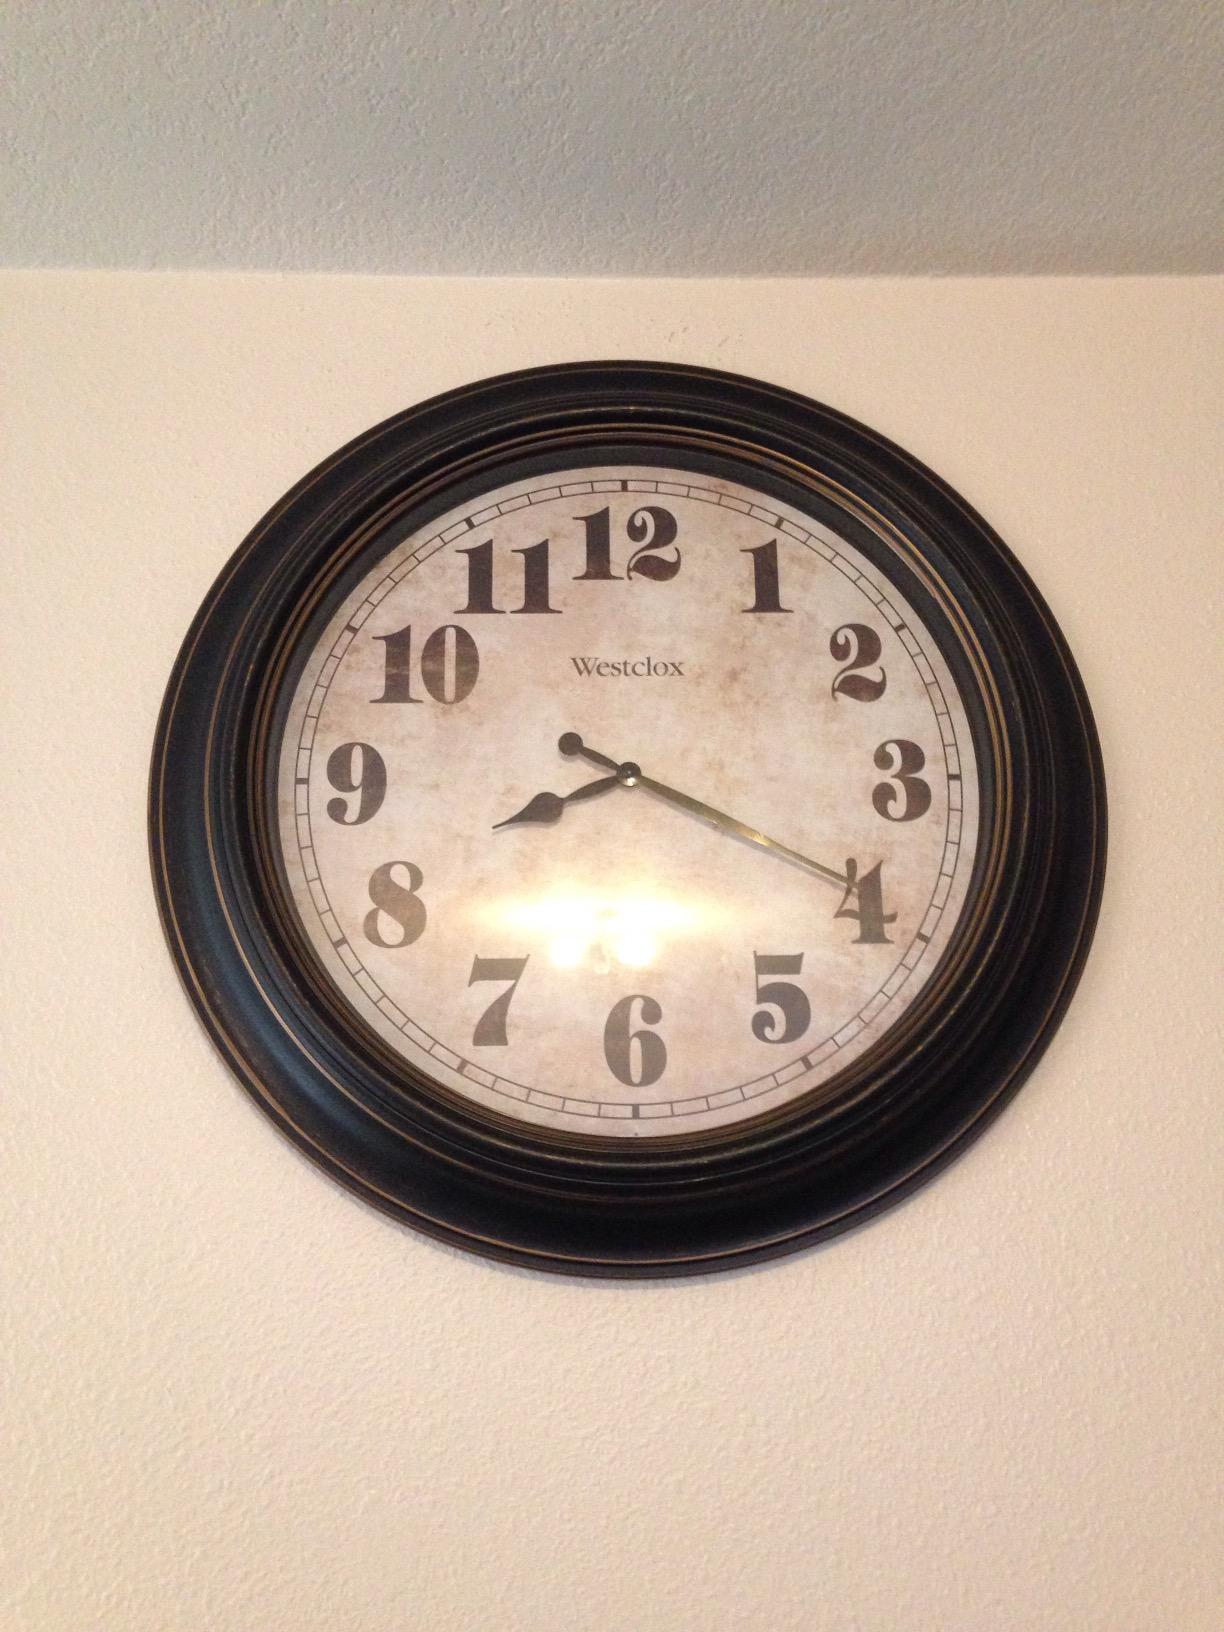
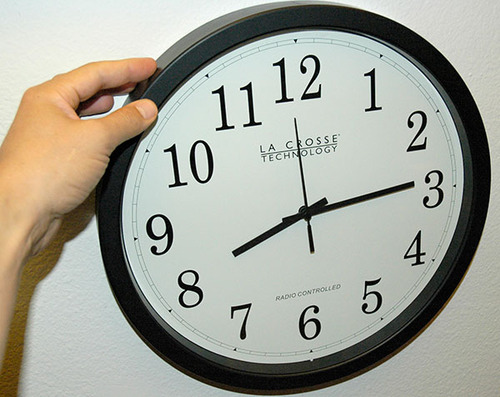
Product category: clock
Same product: no